Death from Above 1979

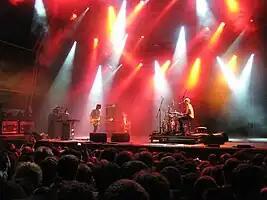
Death from Above 1979 performing in 2011

Death from Above 1979 (also known as Death from Above or DFA 1979) is a Canadian rock duo consisting of bassist Jesse F. Keeler and drummer and vocalist Sebastien Grainger from Toronto, Ontario, formed in 2001. The band released their debut album, "You're a Woman, I'm a Machine", in 2004 and broke up in 2006. They reformed in 2011 and released their second album, "The Physical World", in 2014. Since then the band has released two more albums, "Outrage! Is Now" in 2017 and "Is 4 Lovers" in 2021.